Answer in natural language. How many Televisions are visible in the scene? Choose between the following options: 3, 4, 1, 0 or 2
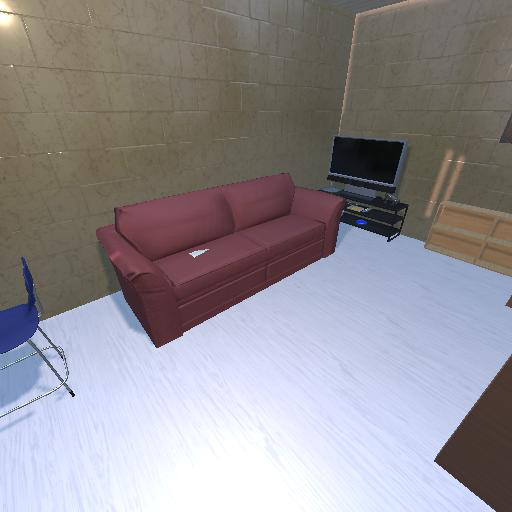
<answer>1</answer>